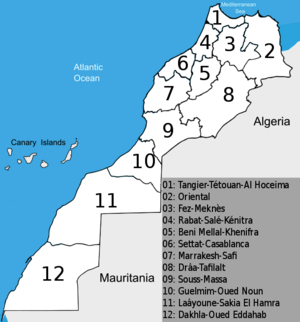
Marokkos regioner
De 12 regioner
Marokko har siden 2015 været inddelt i 12 regioner, inklusiv Dakhla-Oued Ed-Dahab, som ligger helt i det omdiskuterede Vestsahara og to som delvist ligger der. Regionerne er inddelt i 75 underordnede præfekturer og provinser.